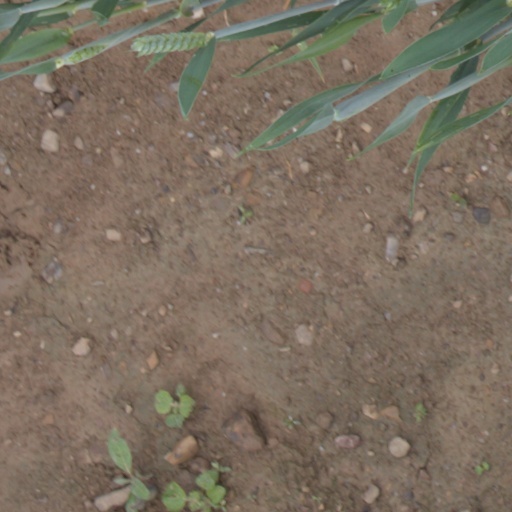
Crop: wheat